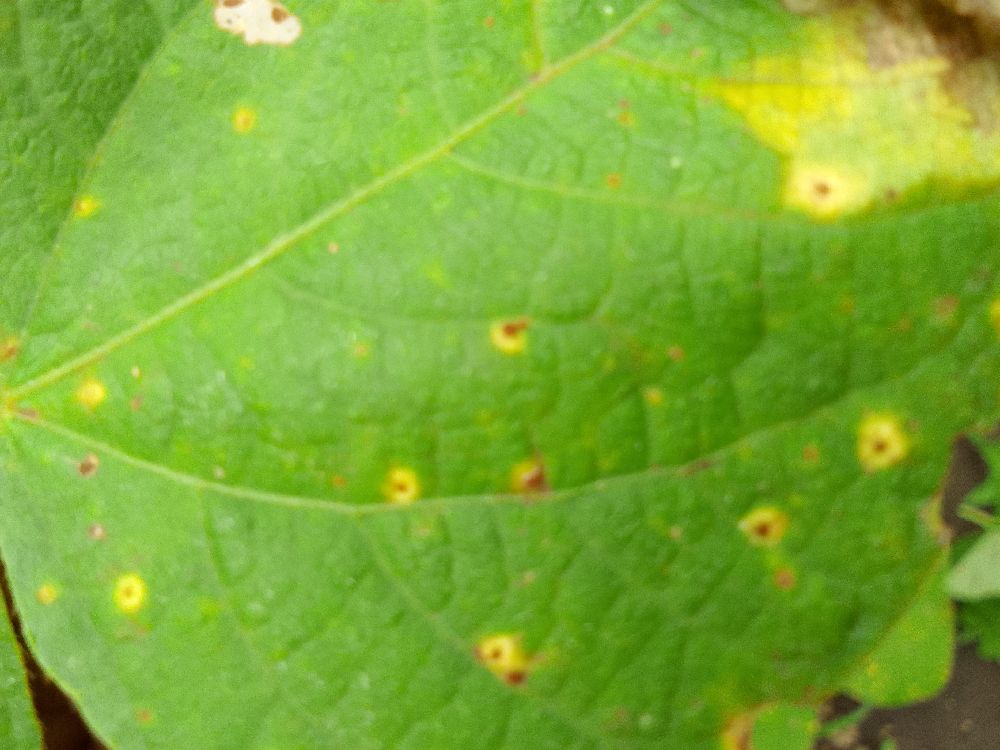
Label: rust